Jericho Moon

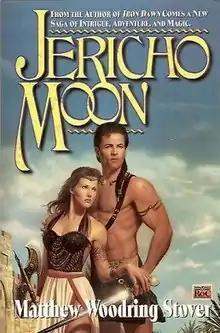
First edition (publ. Roc Books)

Jericho Moon is a 1998 fantasy novel by American author Matthew Stover. The sequel to his first book, Iron Dawn, the story follows the adventures of three Bronze Age mercenaries who are hired to defend the city of Jerusalem from the Israelites.